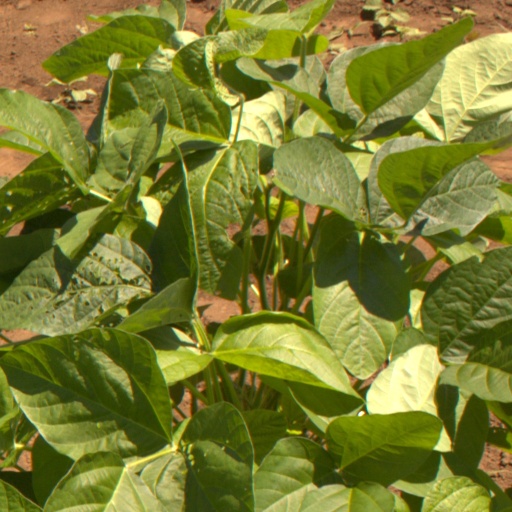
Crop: soybean